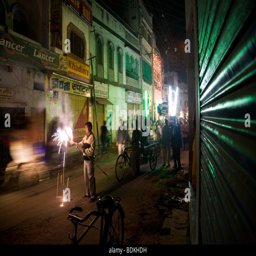
a man lights fireworks on a street .